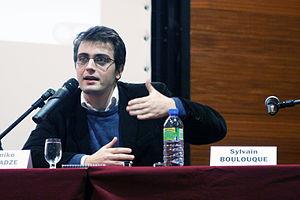
Thorniké Gordadzé, né le 10 novembre 1975 à Koutaïssi, est un universitaire français et un homme politique géorgien. De juin 2010 à octobre 2012, il a été ministre d’État pour l’intégration européenne et euro-atlantique de la République de Géorgie, après avoir été vice-ministre des Affaires étrangères.
La relation scolaire et universitaire entre la France et la Géorgie est apparue au XXᵉ siècle. Elle se situe à l’intersection d’ensembles différenciés comme la relation culturelle, la relation diplomatique et la relation territoriale ; elle évolue lentement de la sphère étatique à la sphère privée, et a changé de véhicule linguistique intermédiaire.
L’émigration géorgienne vers la France date du début du XXᵉ siècle, même si au XVIIIᵉ siècle Saba Soulkhan Orbéliani et au XiXᵉ siècle certains aristocrates libéraux comme Niko Nikoladzé ou Georges Dekanozichvili ont ponctuellement séjourné à Versailles ou à Paris.